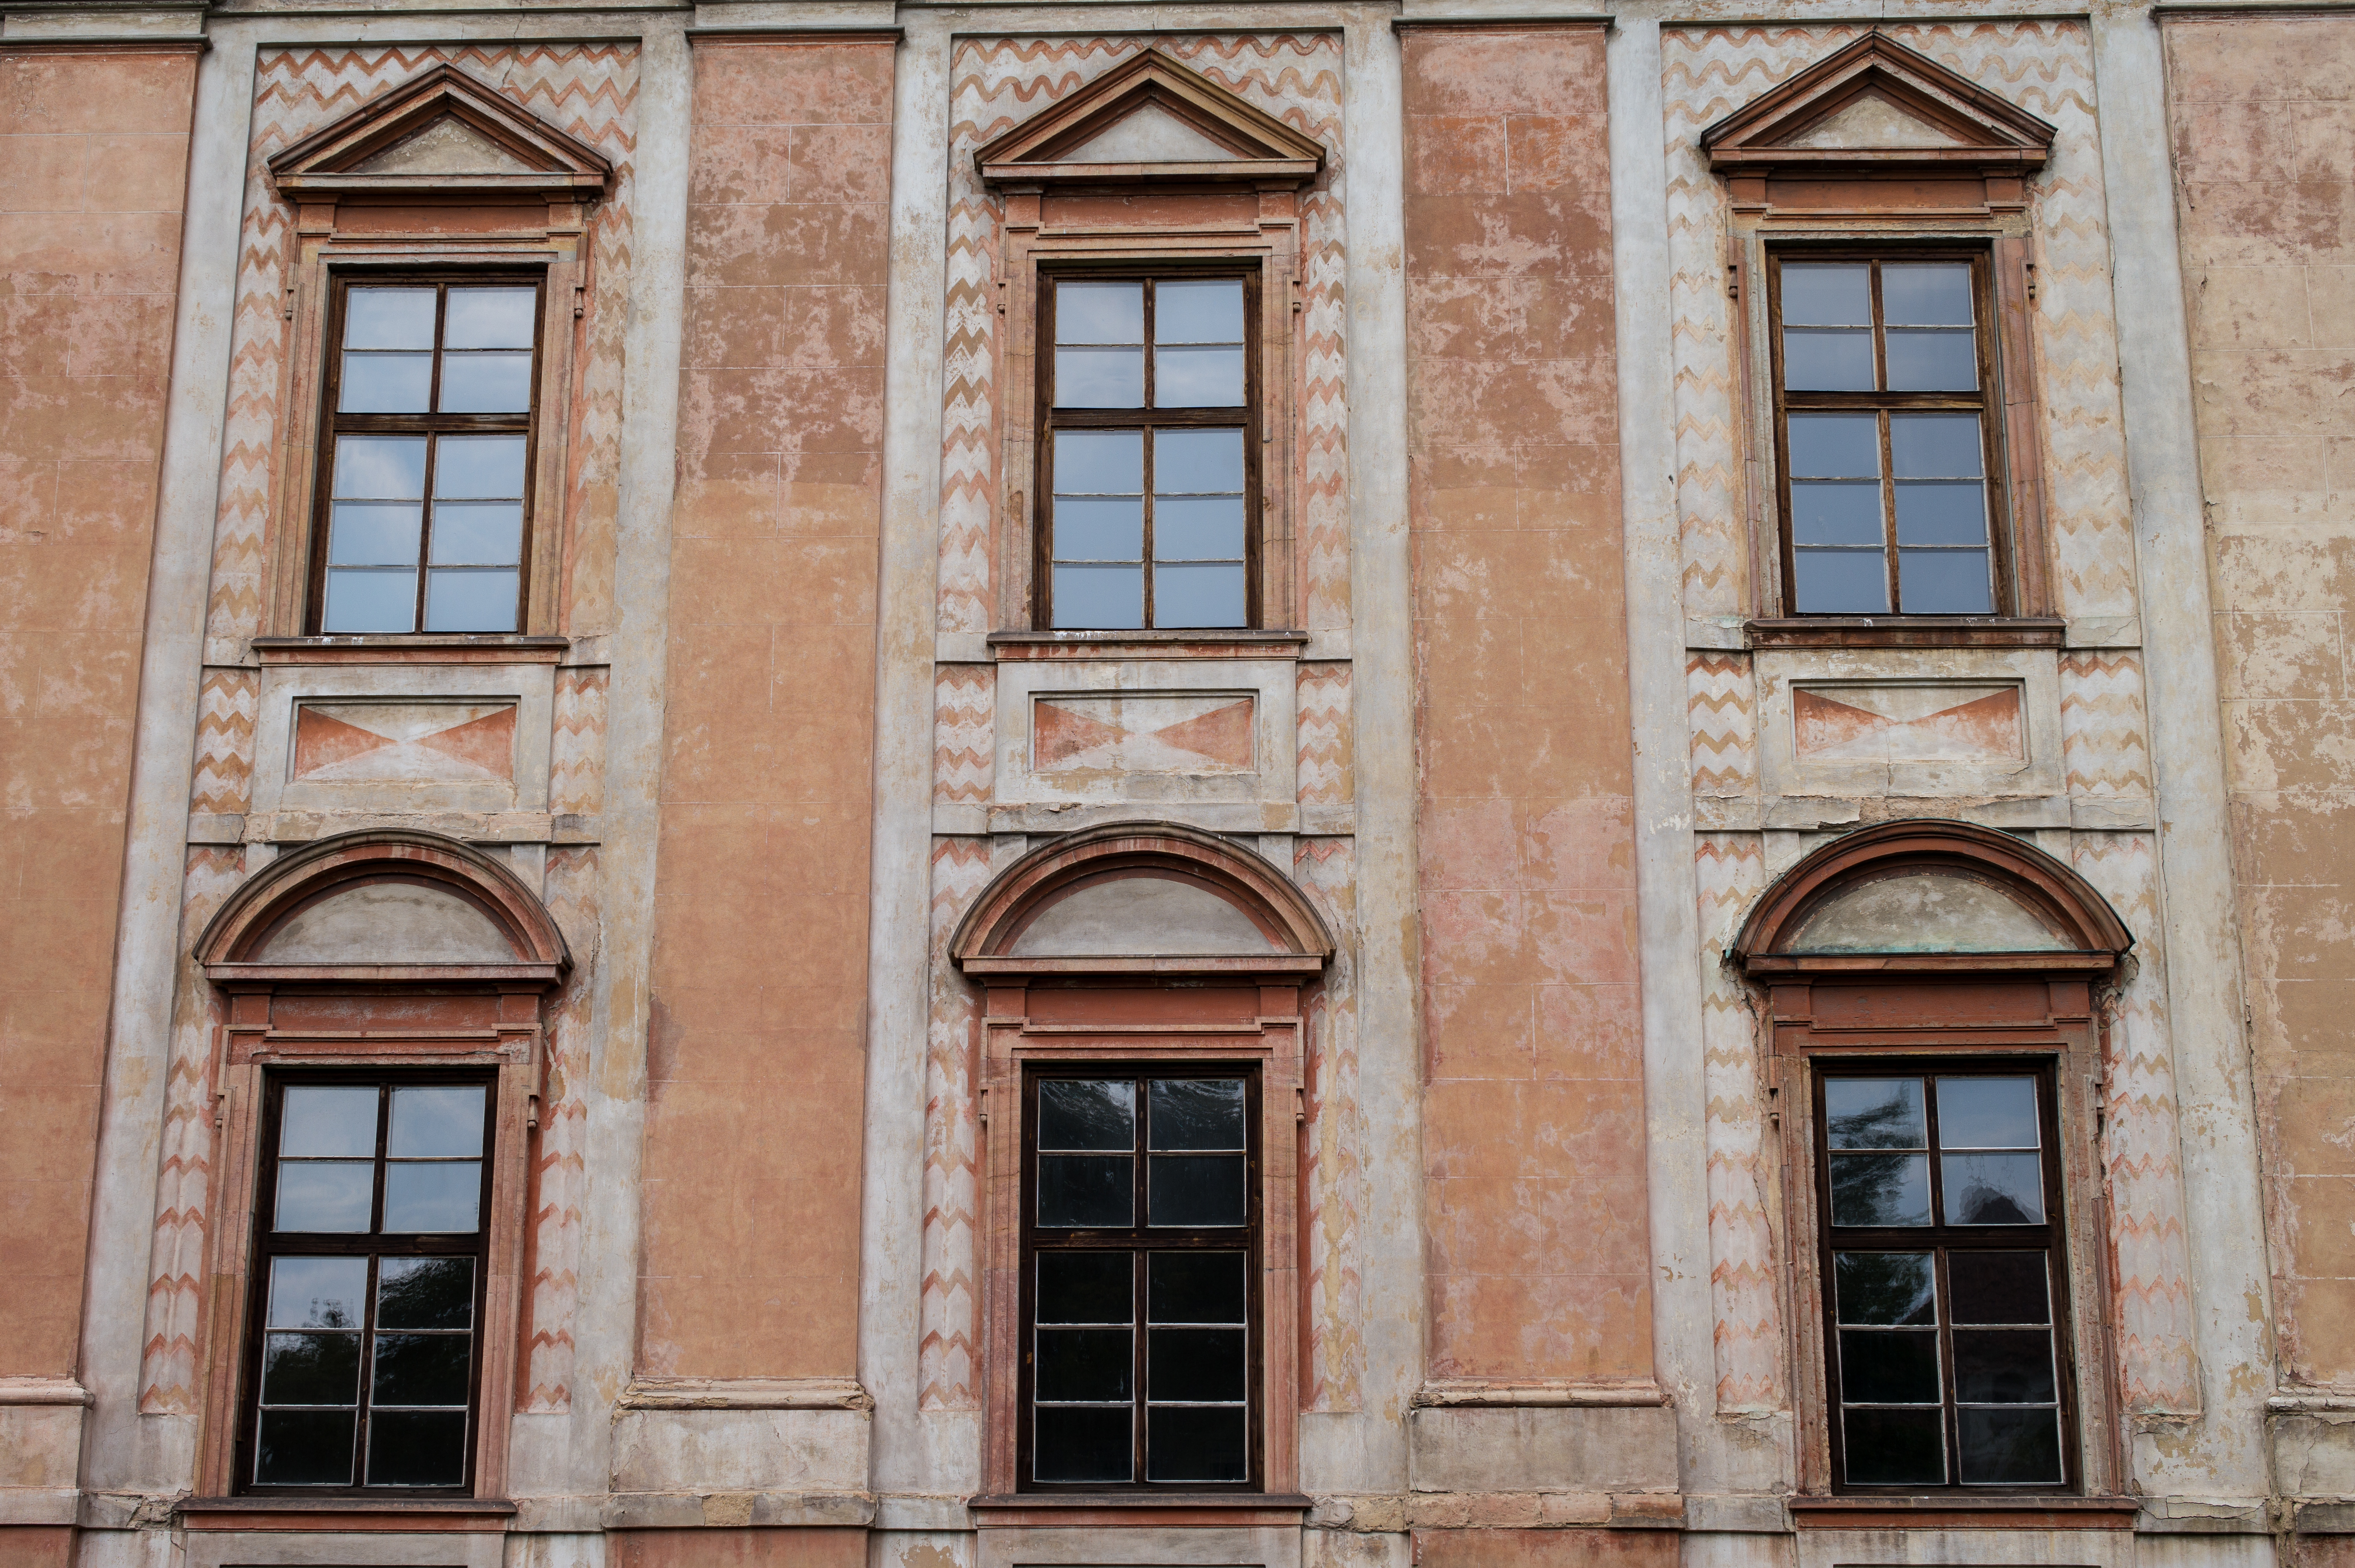
architecture, wood, window, old, wall, monument, summer, travel, arch, castle, facade, historic, brick, door, na, m, windows, 50, republic, leica, century, 240, summilux, czech, czechia, bohemia, ceska, republika, chateaux, zamek, baroque, neighbourhood, roudnice, labem, lobkowitz, lobkovicz, 16th, stena, sash window